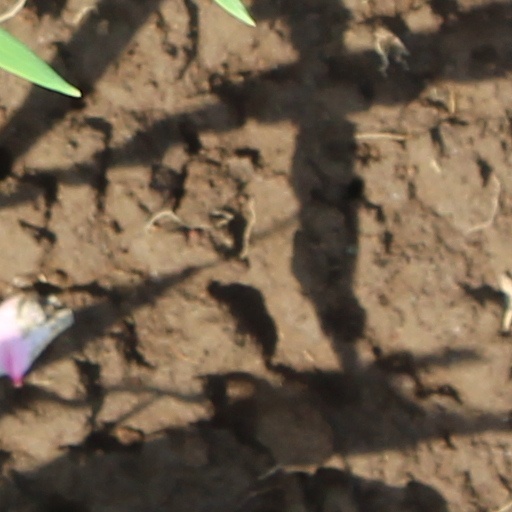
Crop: wheat